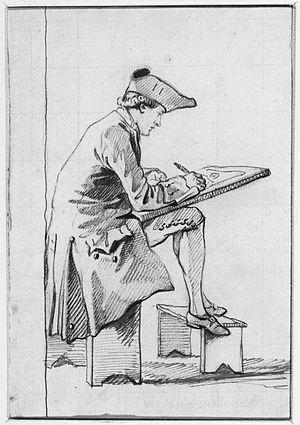
La Stadstekenacademie est une académie de beaux-arts du XVIIIᵉ siècle à Amsterdam. Première école de ce type dans cette ville, elle est le précurseur de l'Académie royale et de la Rijksakademie. D'autres villes néerlandaises possédaient déjà une école de ce type.